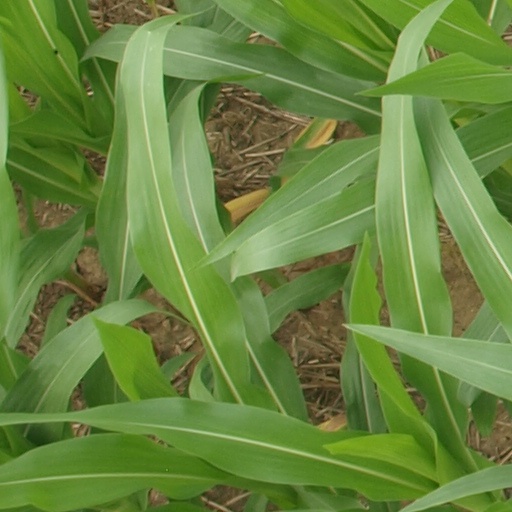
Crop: maize; corn